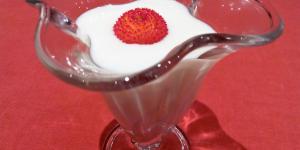
crema fria de limon con leche condensada